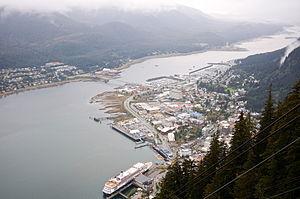
Juneau est la capitale de l'État et siège de la législature de l'Alaska, aux États-Unis, depuis 1906. En 2010, sa population était de 31 275 habitants, ce qui en faisait la troisième ville d'Alaska, loin derrière Anchorage et juste après Fairbanks.